Carl W. Jackson

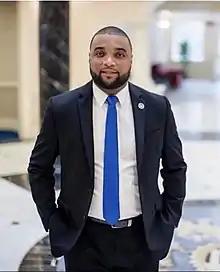
Jackson in 2022

Carl W. Jackson (born October 27, 1984) is an American politician who has served as a member of the Maryland Senate representing the 8th district since 2025. A member of the Democratic Party, he previously represented the district in the Maryland House of Delegates from 2019 to 2025.